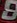
Number: 8